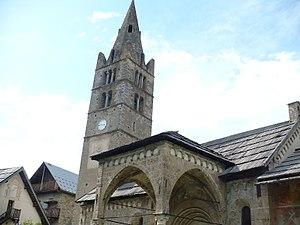
L'église Saint-Laurent des Vigneaux (Hautes-Alpes) Italiano: Chiesa di san Lorenzo - Les Vigneaux - Dipartimento delle Alte Alpi - Francia